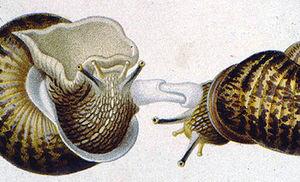
Les gastéropodes sont une classe de mollusques caractérisés par la torsion de leur masse viscérale. Ils présentent une très grande diversité de formes mais peuvent se reconnaitre généralement par leur coquille dorsale torsadée et univalve caractéristique lorsqu’elle est présente.
En biologie, la reproduction est un processus biologique qui permet la production de nouveaux organismes d'une espèce à partir d'individus préexistants de cette espèce. Avec la nutrition, c'est une des grandes fonctions partagées par tous les organismes vivants, assurant, selon une vision finaliste, la continuité de l'espèce qui, sans reproduction, meurt et s'éteint, mais la survie de l'espèce est un concept scientifique obsolète.